Sand

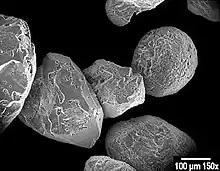
Scanning electron micrograph showing grains of sand

The most common constituent of sand, in inland continental settings and non-tropical coastal settings, is silica (silicon dioxide, or SiO), usually in the form of quartz, which, because of its chemical inertness and considerable hardness, is the most common mineral resistant to weathering.